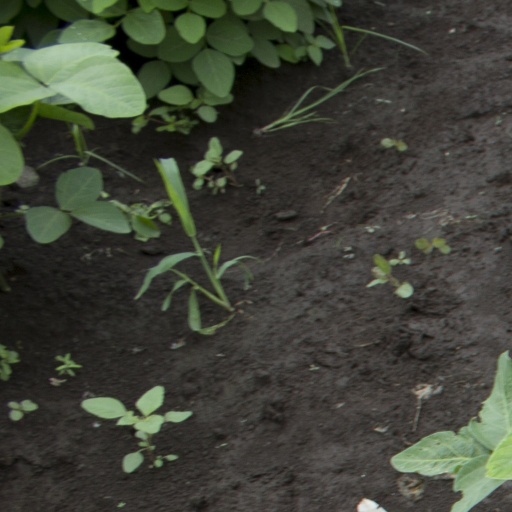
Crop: soybean